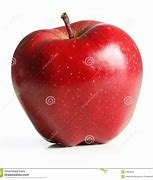
Label: apple